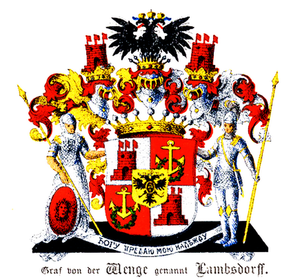
Alexander Sebastian Léonce von der Wenge Lambsdorff, aussi appelé Alexander Graf Lambsdorff, né le 5 novembre 1966 à Cologne, est un homme politique allemand, membre du Parti libéral-démocrate. Il est député européen de 2004 à 2017 et membre du Bundestag depuis 2017.